LGBTQ culture in New York City

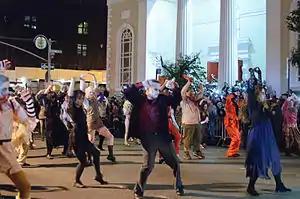
The annual Halloween Parade in Greenwich Village, Manhattan, is the world's largest Halloween parade, and has its roots in New York's queer community.

The Manhattan neighborhoods of Greenwich Village and Harlem were home to a sizable homosexual population after World War I, when men and women who had served in the military took advantage of the opportunity to settle in larger cities. The enclaves of gays and lesbians, described by a newspaper story as "short-haired women and long-haired men", developed a distinct subculture through the following two decades.